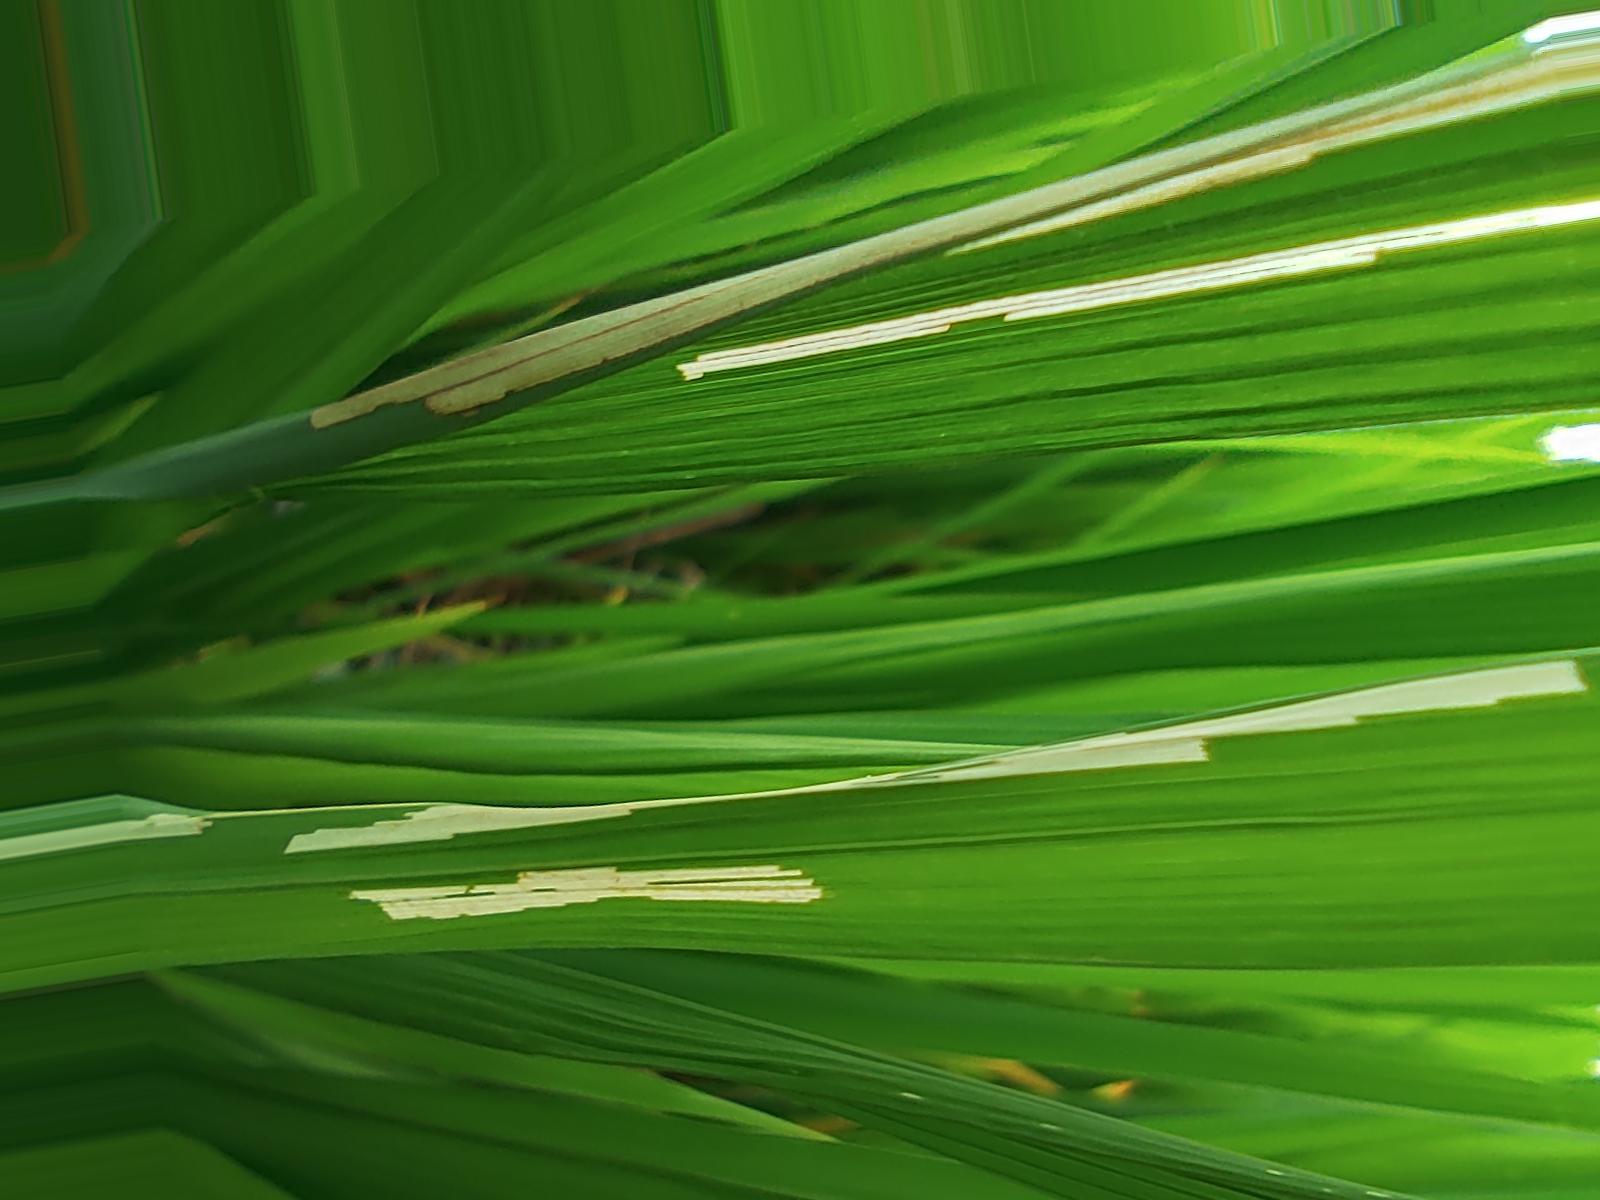
Nhãn: Sâu gai ( Hispa )